1991 in music

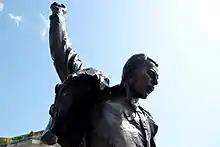
Freddie Mercury dies of AIDS

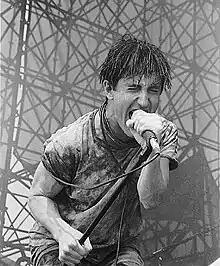
Trent Reznor at Lollapalooza 1991.

Although the year 1991 is the year that grunge music made its popular breakthrough, heavy metal was still the dominant form of rock music for the year. Therefore, Nirvana's "Nevermind", led by the surprise hit single "Smells Like Teen Spirit", was not the most popular U.S. album of the year. The most popular album was Metallica's self-titled "black album". Nirvana's success was eventually followed by other grunge bands like Pearl Jam, Soundgarden, Alice in Chains, and Stone Temple Pilots, as grunge climbed the U.S. charts for the next few years. Its success eventually ended the reign of the glam metal and other hard rock groups that enjoyed massive success in the 1980s like Mötley Crüe, Poison, Warrant, Cinderella, and Ratt, whose sales were still going strong by 1991. Also during the year, the rock band Guns N' Roses's popularity flourished with the release of their albums "Use Your Illusion I" & "Use Your Illusion II", both selling over 15 million copies total. Def Leppard's next album "Adrenalize", released in March 1992, would go on to reach multi-platinum status and prove to be the last major commercial success for 1980s hair metal. A Tribe Called Quest's "Low End Theory" is released this year; it would go on to be considered one of the best hip hop albums of the 1990s. A Tribe Called Quest, along with De La Soul, Dream Warriors, Gang Starr and the Poor Righteous Teachers, help define what comes to be known as alternative rap with important releases this year.